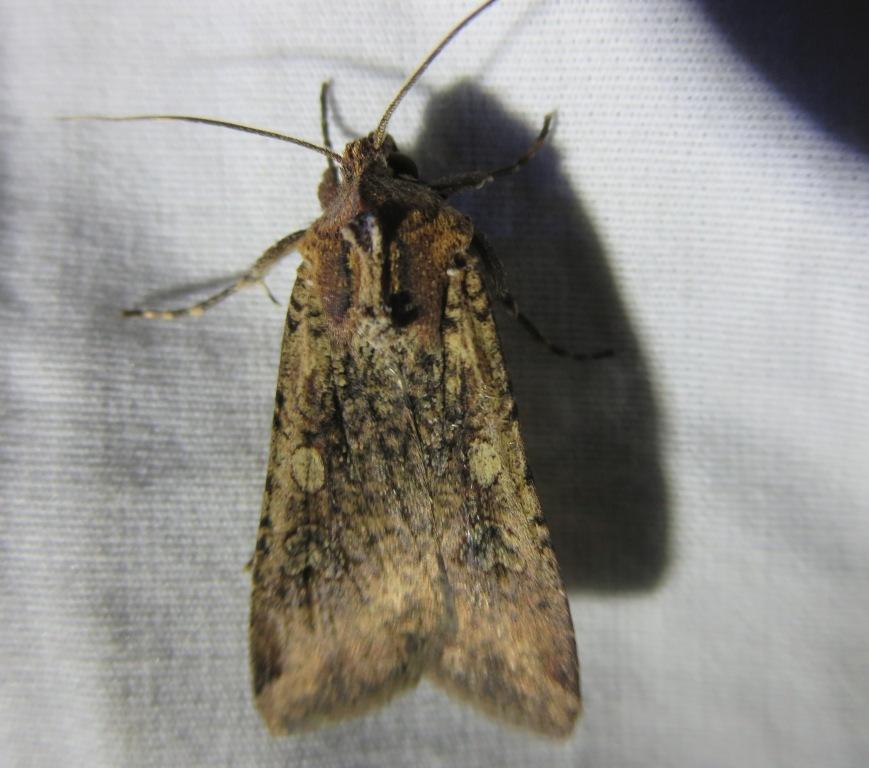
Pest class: cutworms